Jukun people (West Africa)

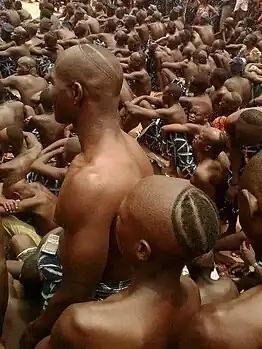
Jukun hairstyle

According to the Kano Chronicle, Yaji I, the eleventh Sarkin Kano and the first Muslim ruler of Kano, expanded his authority to the borders of Kororofa. The Chronicle mentions that upon Yaji's approach, the Jukun people fled Kororofa. Yaji remained in Kwararafa for a period of seven months. Kanajeji, Yaji's son and the thirteenth Sarkin Kano, reportedly received tribute in the form of two hundred slaves from the Kwararafa.During the reign of Muhammad Zaki, the twenty-seventh Sarkin Kano, Kwararafa launched an invasion of Kano, prompting the people of Kano to flee to Daura for safety. Kwararafa launched another attack on Kano in 1653, resulting in the destruction of Kofan Kawayi, one of the gates of Kano. Additionally, the Chronicle mentions that during the reign of Dadi, Kano faced further invasions. The Chronicle also records that during the reign of Dauda Zaria, under Queen Amina of Zazzau, conquered all the towns as far as Kwararafa and Nupe.